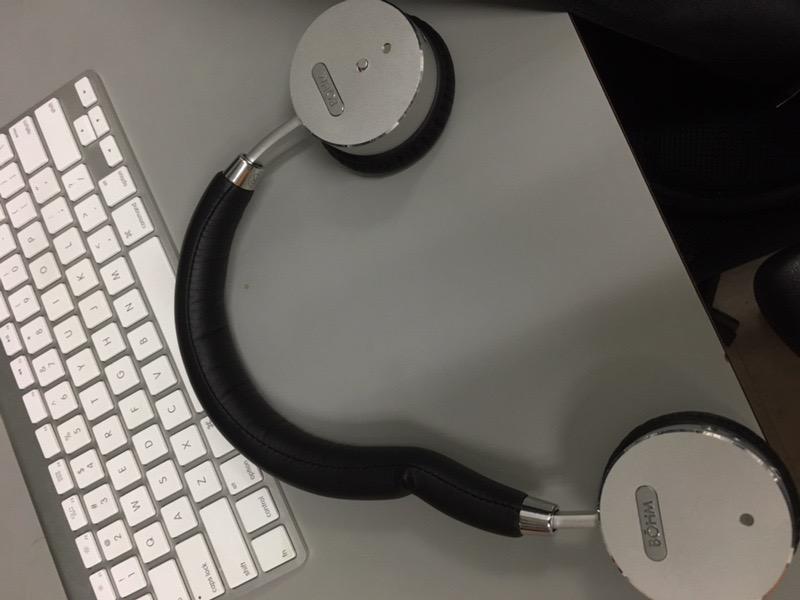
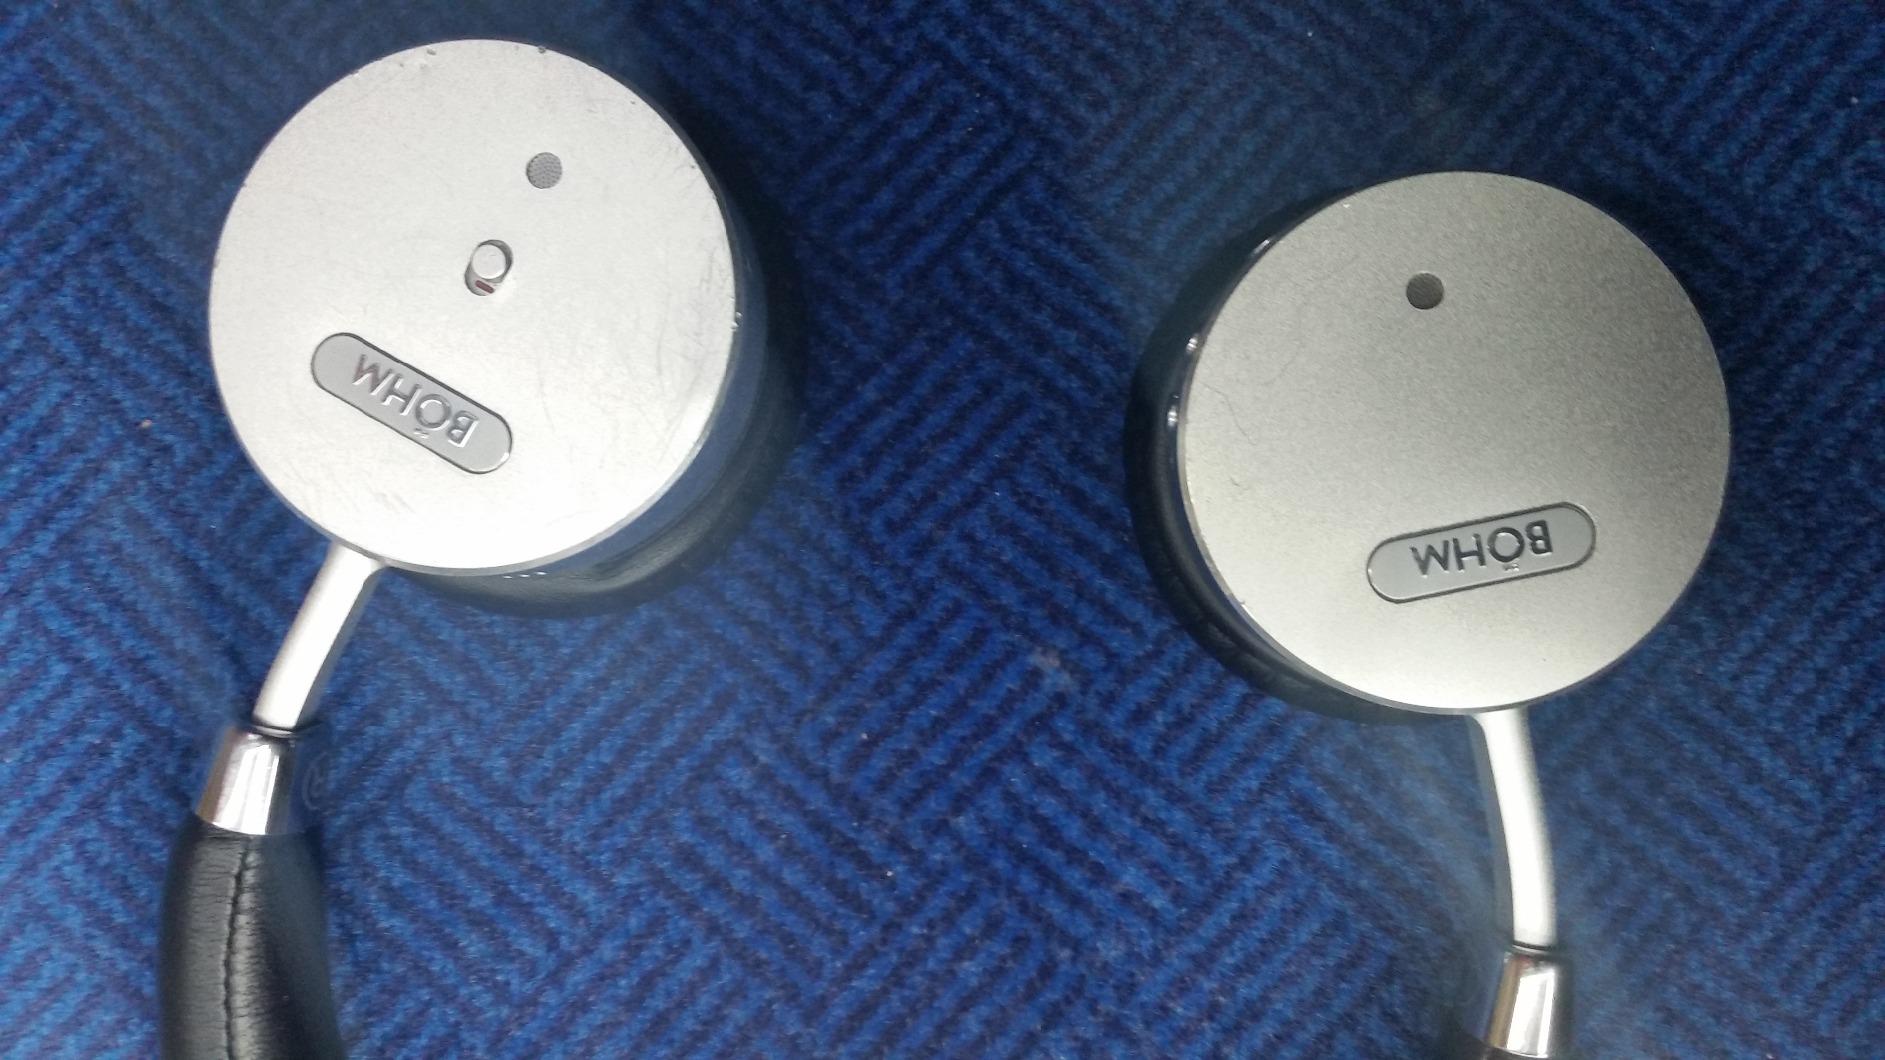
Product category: headphones
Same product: yes